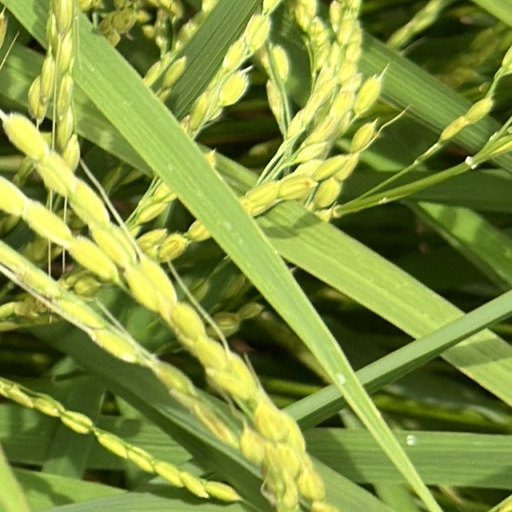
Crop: rice